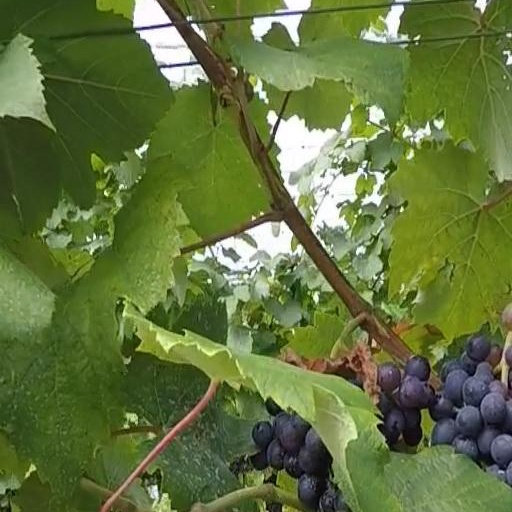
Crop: grape